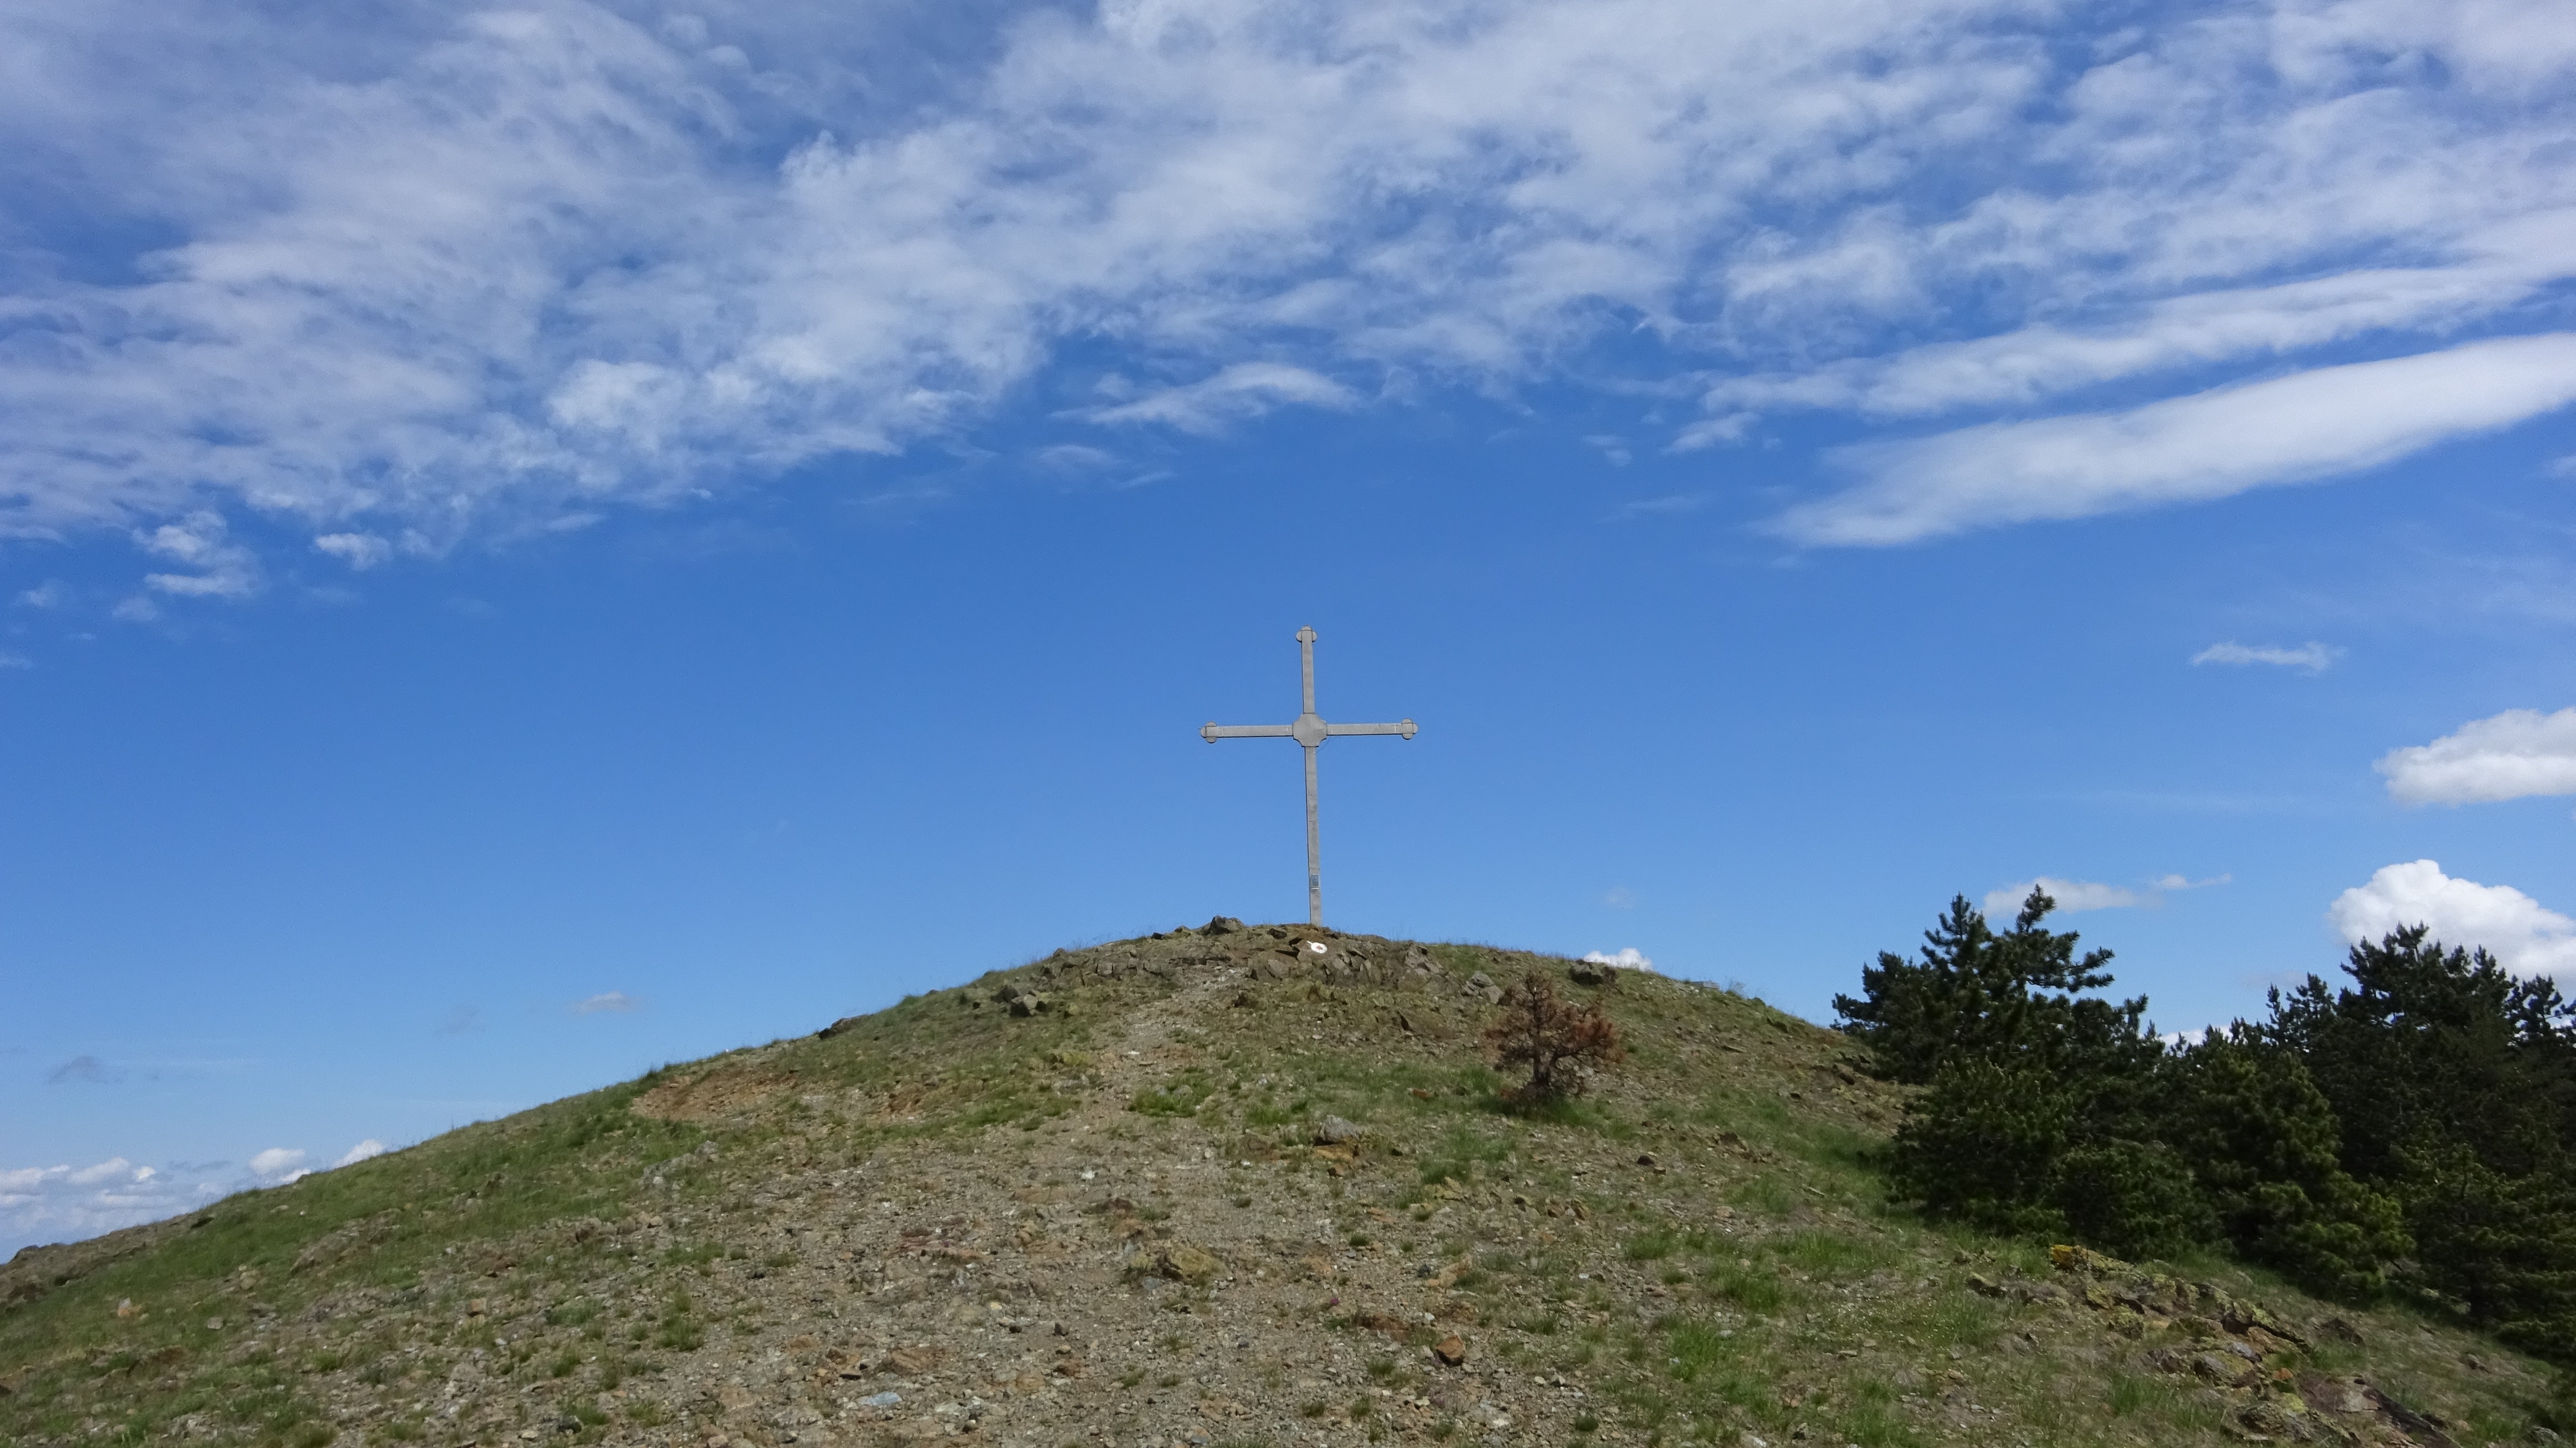
mountain, sky, field, prairie, hill, windmill, wind, machine, cross, ridge, plain, summit, clouds, mountains, grassland, plateau, wind farm, summit cross